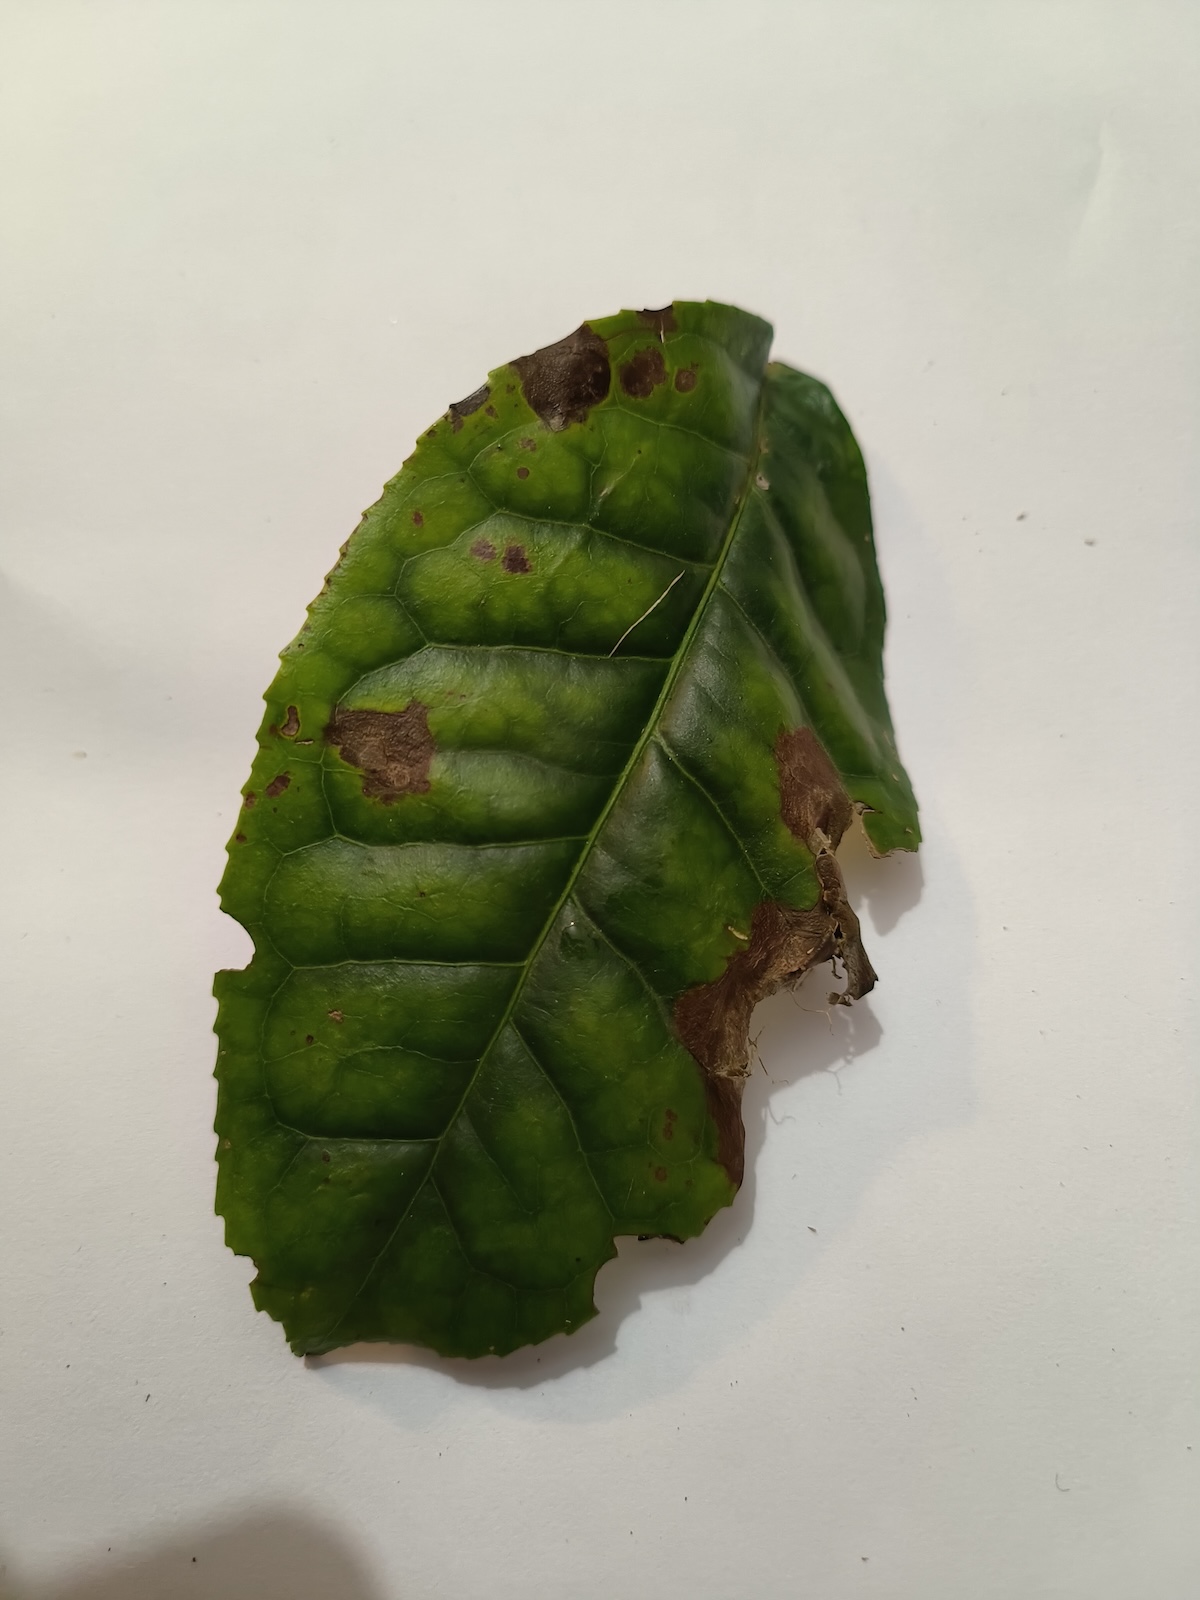
Label: Gray Blight